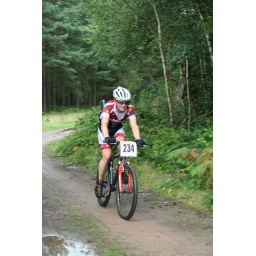
Gorrick Mountain Bike Event Minley Manor Yateley XC cross country Course- Taken by my 12 year old son Rowan.